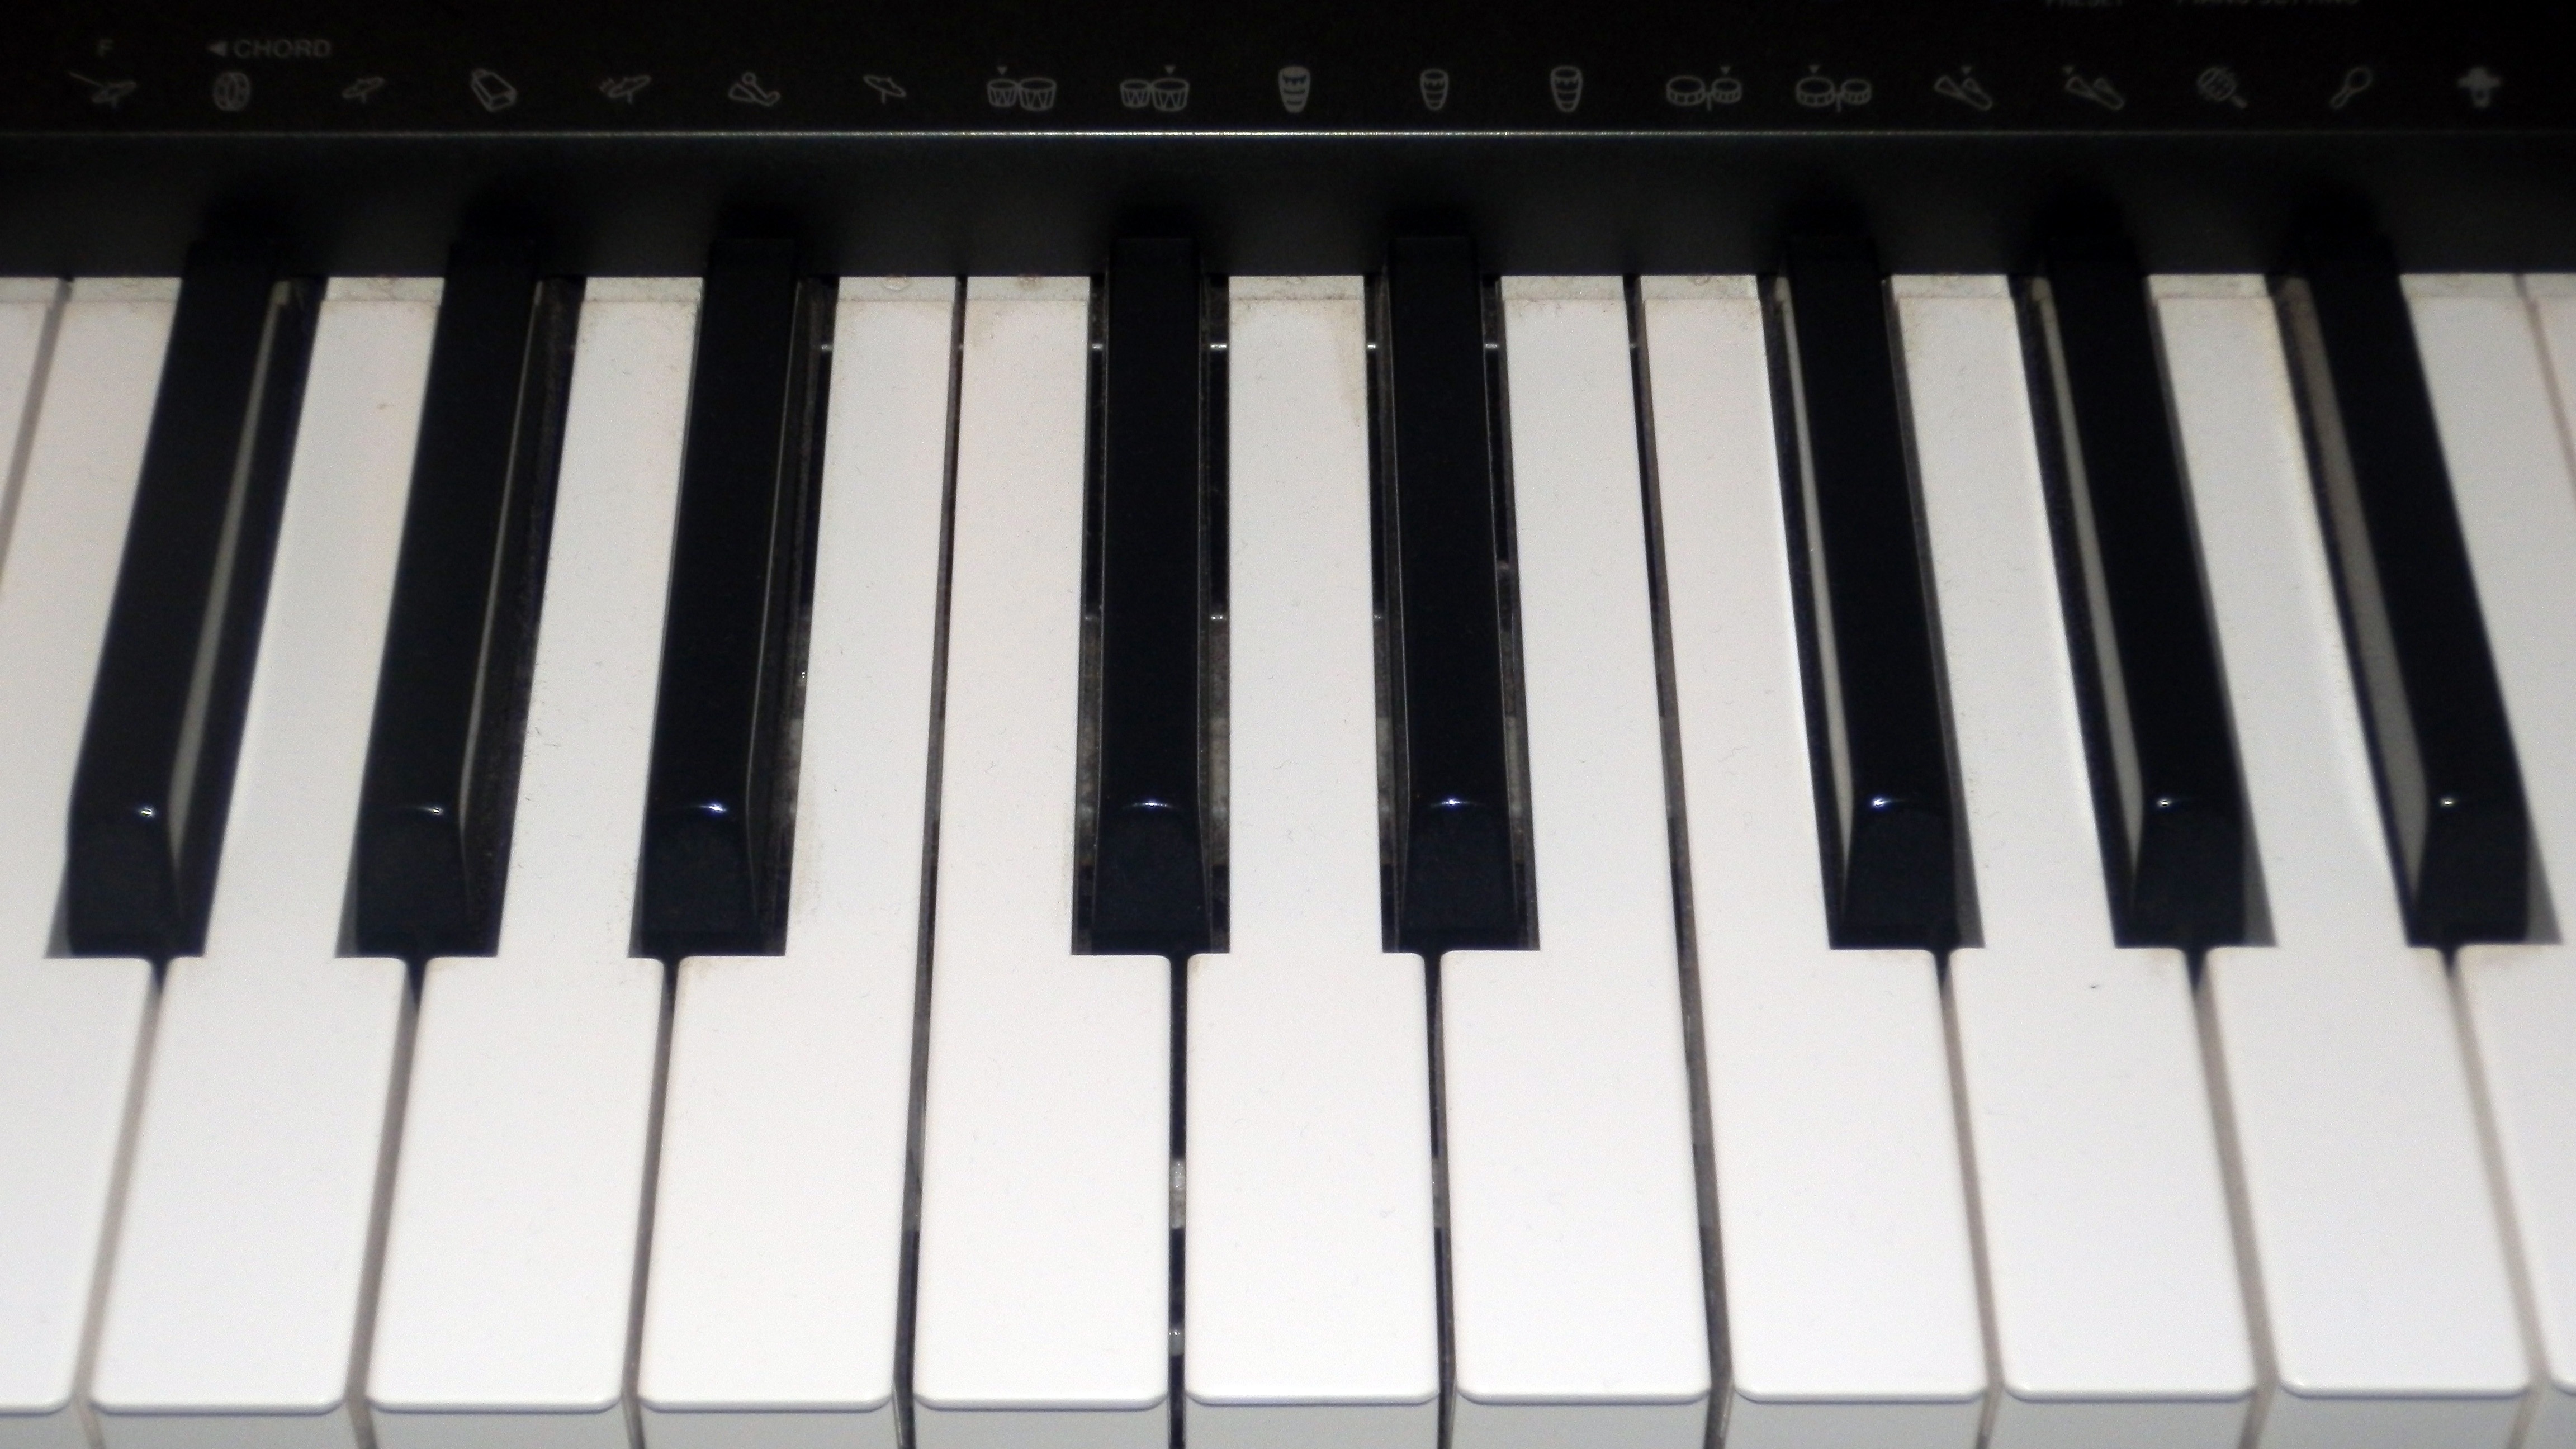
black and white, keyboard, technology, piano, musical instrument, electronics, keys, string instrument, digital piano, electronic device, musical keyboard, computer component, electronic instrument, electric piano, electronic keyboard, player piano, fortepiano, celesta, nord electro, music workstation, yamaha sy77, pianet